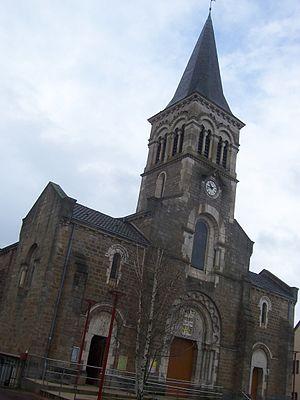
Eglise de Saint-Vallier
Saint-Vallier est une commune française située dans le département de Saône-et-Loire en région Bourgogne-Franche-Comté.